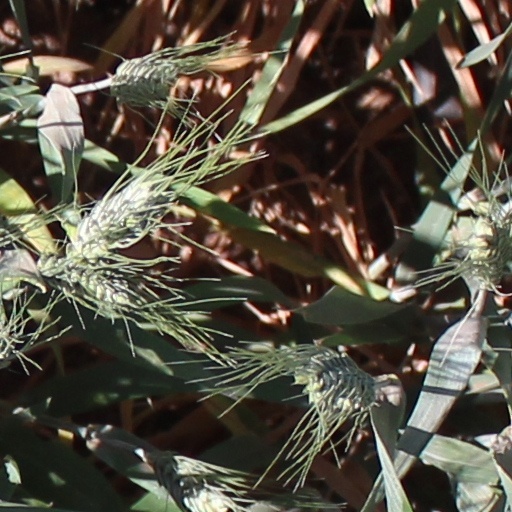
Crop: wheat